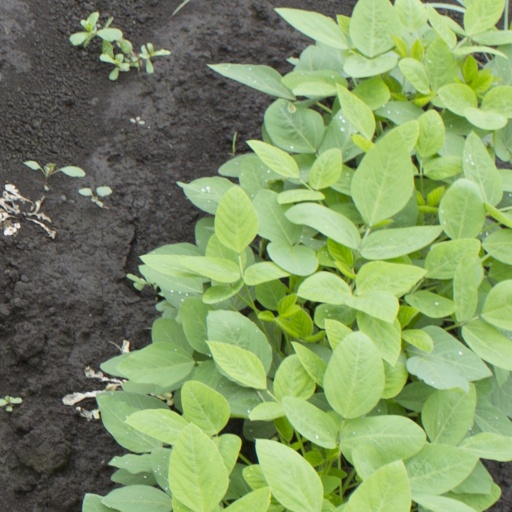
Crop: soybean